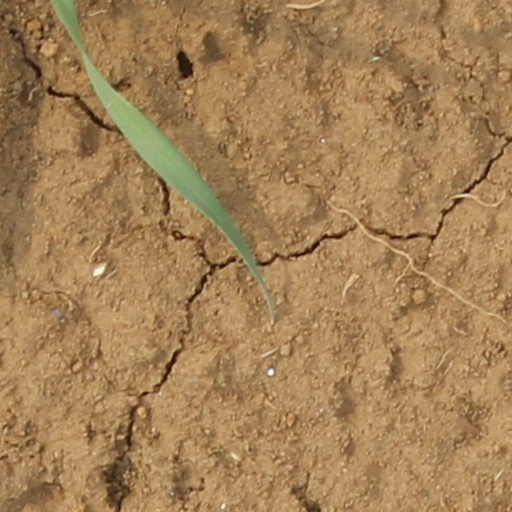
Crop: wheat